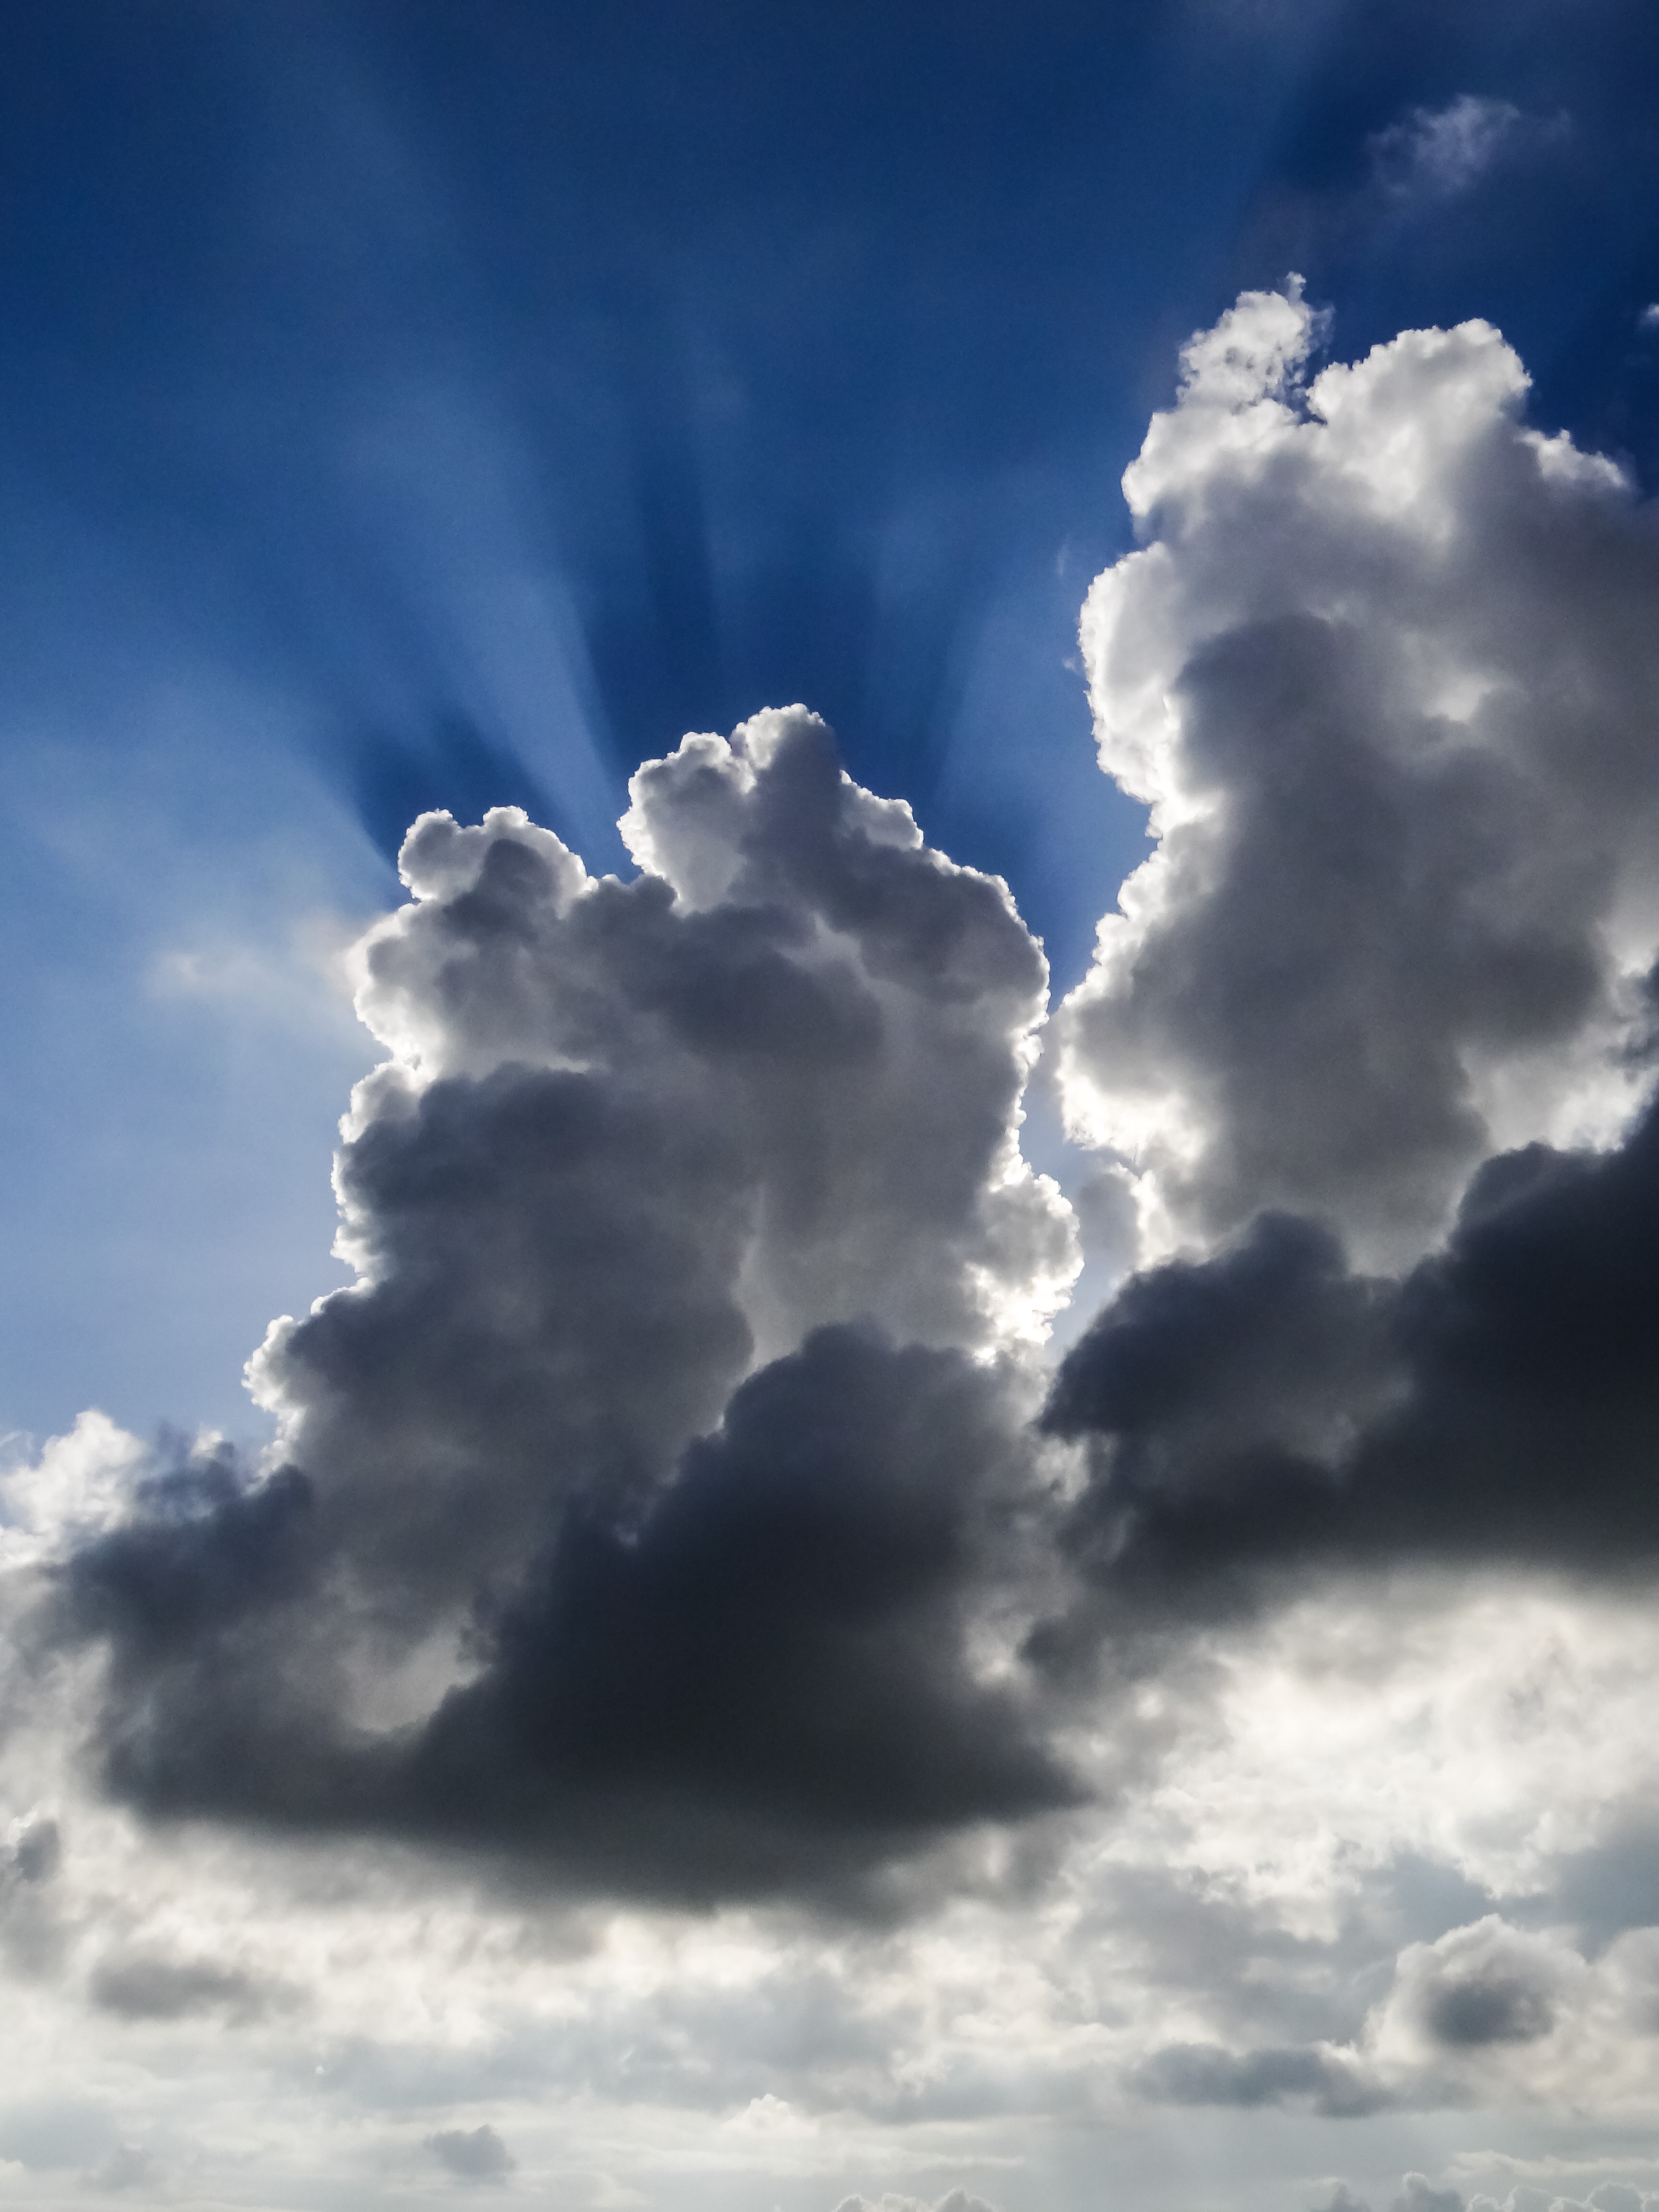
light, cloud, sky, sunlight, atmosphere, daytime, natural, weather, cumulus, beautiful, meteorological phenomenon